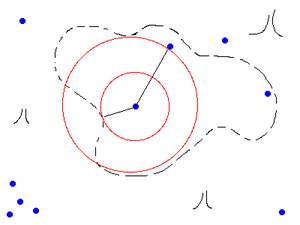
En mathématiques, et plus précisément en analyse complexe, le théorème de l'image ouverte affirme que les fonctions holomorphes non constantes sont ouvertes.